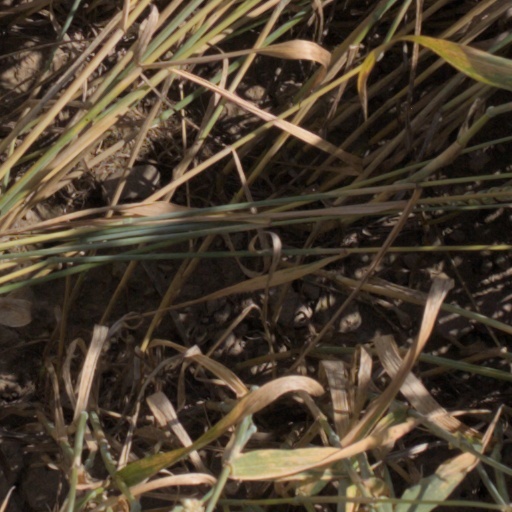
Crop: wheat